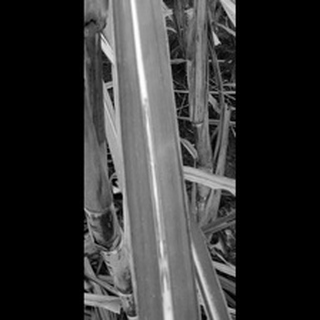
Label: sugarcane_red_rot